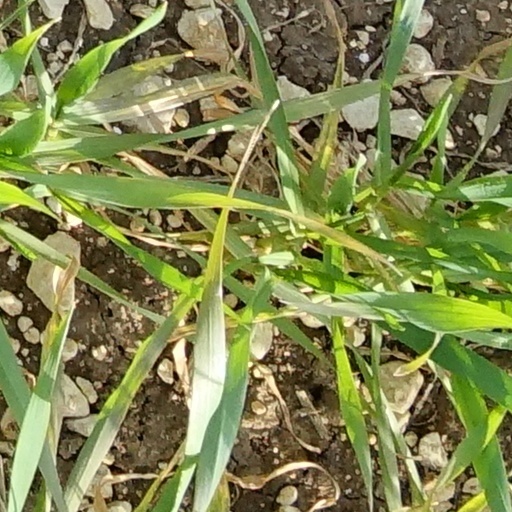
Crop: wheat